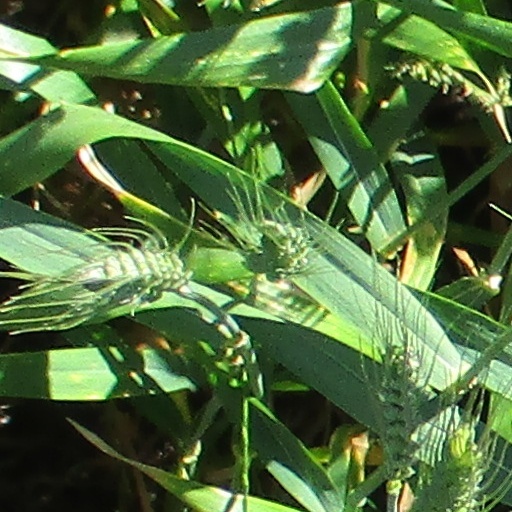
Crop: wheat